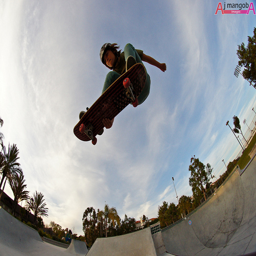
A man flying through the air while riding a skateboard.
A person wearing a helmet on a skateboard in the air.
A skateboarder is high in the air holding onto the board.
A man in the air on a skateboard doing a trick.
A person is doing a trick on their skateboard.